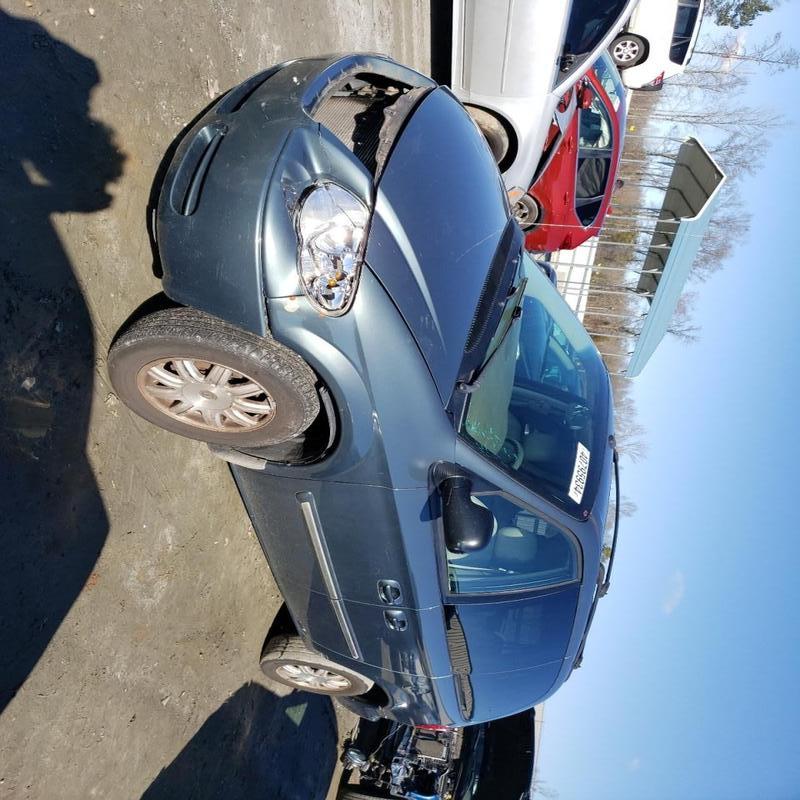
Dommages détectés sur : pare-choc avant, feu avant gauche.
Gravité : majeur